Texas Recreational Road 255

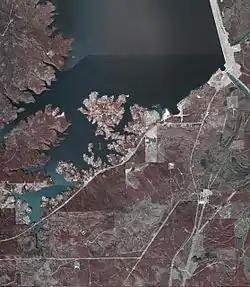
An aerial view of South Toledo Bend; RE 255 travels through the community

RE 255 enters Newton County traveling eastward. The highway proceeds eastward before bending northeasterly and entering dense forest. Continuing eastward, the road reaches an intersection with SH 87. The route continues east, passing the Mitchell Cemetery. The highway intersects a couple of county routes and turns east before crossing over a small cove on the Toledo Bend Reservoir. RE 255 the enters the community of South Toledo Bend. It travels parallel to the reservoir, passing several small neighborhoods before shifting eastward. RE 255 passes the Shady Oaks Marina and the Sam Forse Collins Recreational Area before reaching its eastern terminus at an at-grade intersection with FM 692.